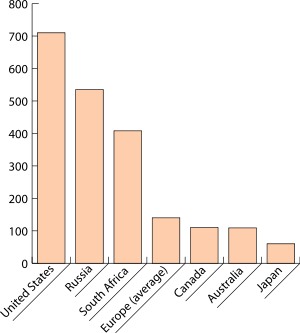
Søjlediagram
Et eksempel på et søjlediagram
Et søjlediagram eller et pindediagram er et diagram, hvor man gennem højden på søjlerne illustrerer de forskellige frekvensers fordeling. Forskellen på søjle- og pindediagrammet er bredden på søjlerne/stolpe; de er smallest i et pindediagram.